Luke Carlin

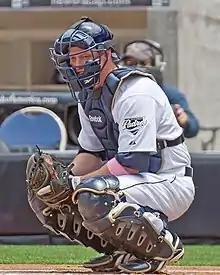
Carlin with the San Diego Padres

Carlin signed with the San Diego Padres on April 29, 2003 and played in their organization for six years with stops with the Eugene Emeralds of the Northwest League (Low–A) and the Fort Wayne Wizards of the Midwest League (Single–A) in 2003, Fort Wayne and the Lake Elsinore Storm of the California League (High–A) in 2004, the Mobile Bay Bears of the Southern League (Double–A) in 2005, Mobile and the Portland Beavers of the Pacific Coast League (Triple–A) in 2006 and Portland in 2007 and 2008.